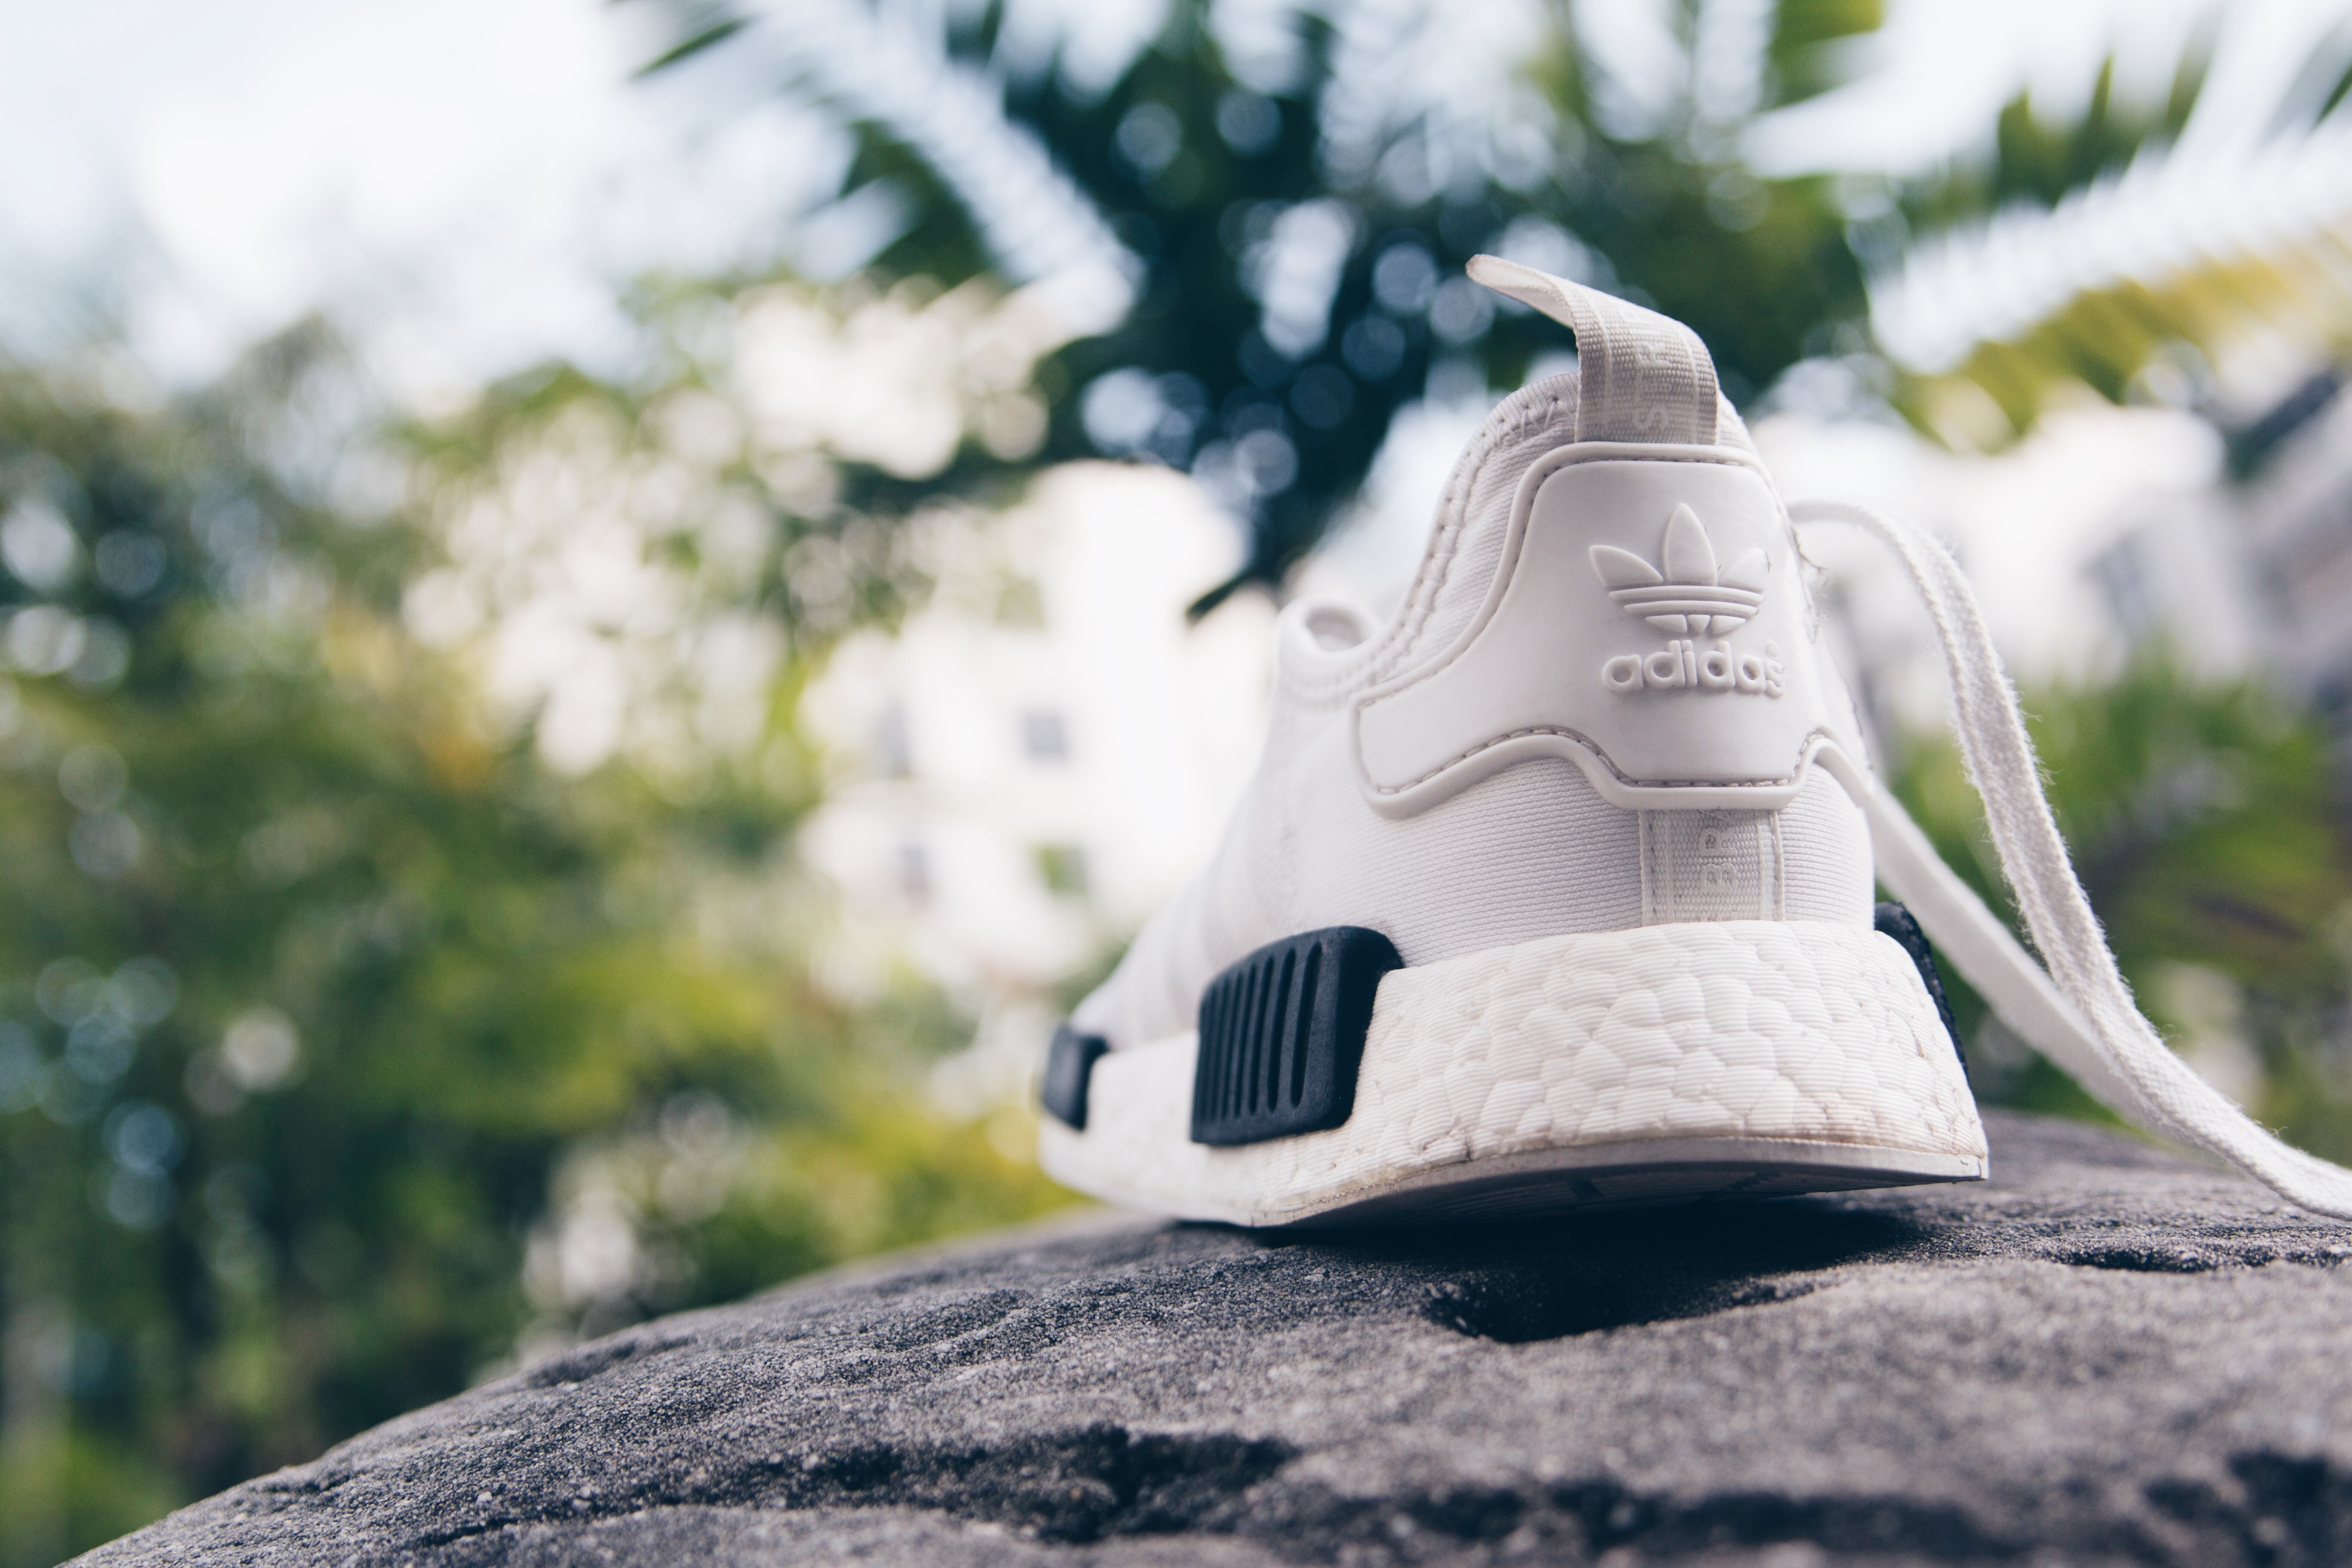
shoe, winter, white, photography, flower, spring, green, blue, season, dress, footwear, photograph